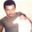
Label: man